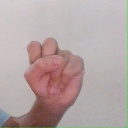
अक्षर: स